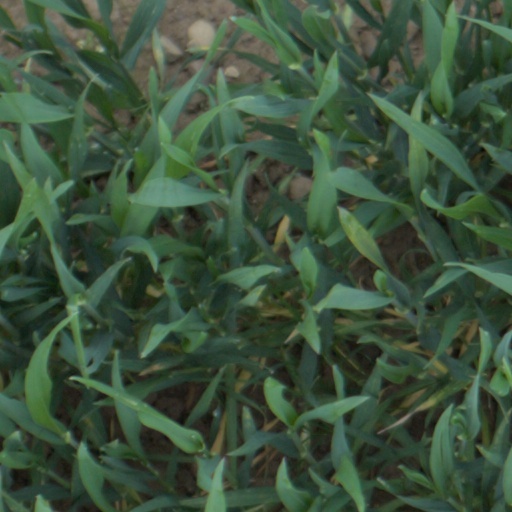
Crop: wheat